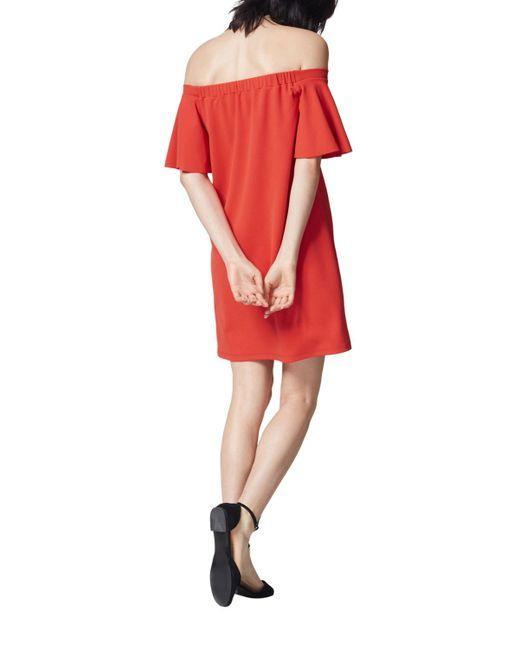
Schulterfreies orangefarbenes Midikleid für Damen